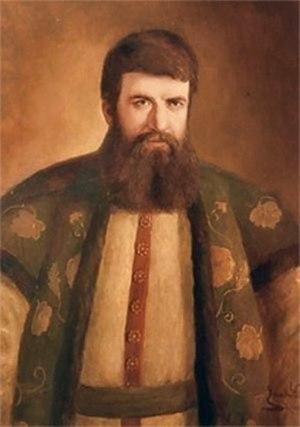
Vladimir Vassilievitch Atlassov ou Otlassov, né en 1661, mort en 1711, est un Cosaque de Sibérie qui a établi la première colonie russe permanente sur la péninsule de Kamtchatka. Le volcan Atlassov et l'île Atlassov, une île volcanique inhabitée à l'extrémité sud du Kamtchatka, portent son nom.